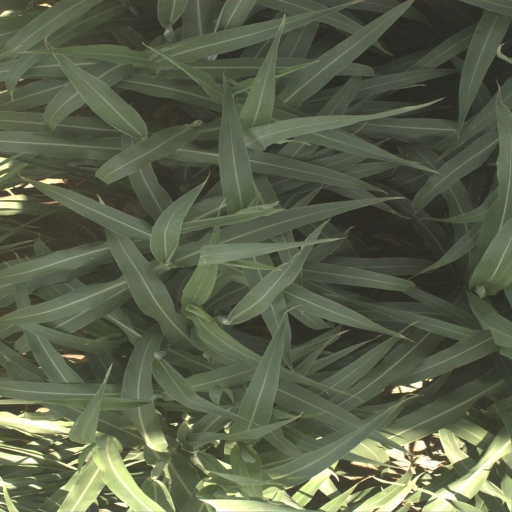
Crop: sorghum